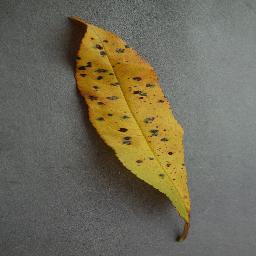
Label: Peach___Bacterial_spot